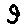
Label: 9